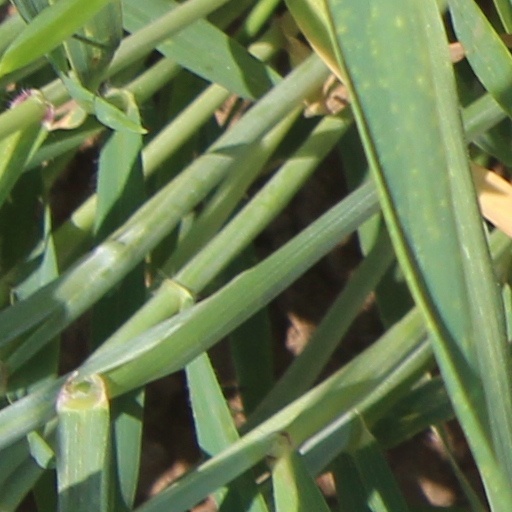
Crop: wheat